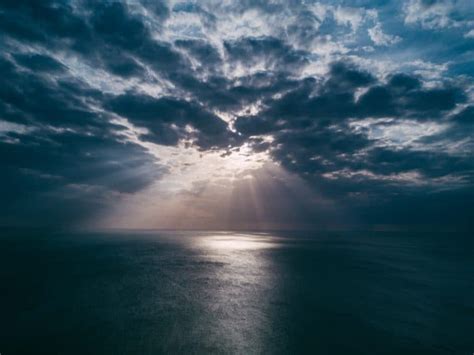
Weather: cloudy or overcast